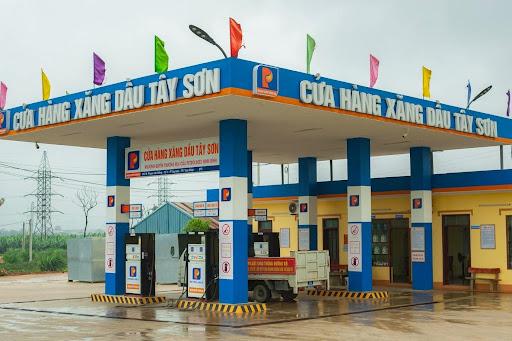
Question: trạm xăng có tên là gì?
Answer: trạm xăng có tên là cửa hàng xăng dầu tây sơn